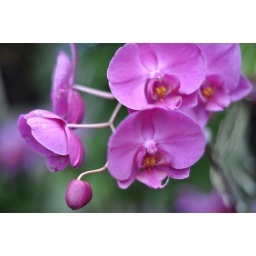
It isn't the mountains ahead that wear you out, it's the grain of sand in your shoe. ***Anonymous